Monastery of Saint Fana

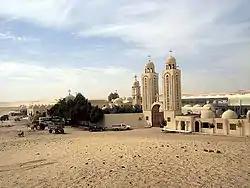

The Monastery of Saint Fana is a Coptic Orthodox monastery. It is named after Saint Fana, also known as Bane (c. 354–395), Coptic Christian hermit. The monastery is sometimes called the Monastery of Abu Fanah and is also known as the Monastery of the Cross, due to the presence of many beautifully decorated crosses inside its church.